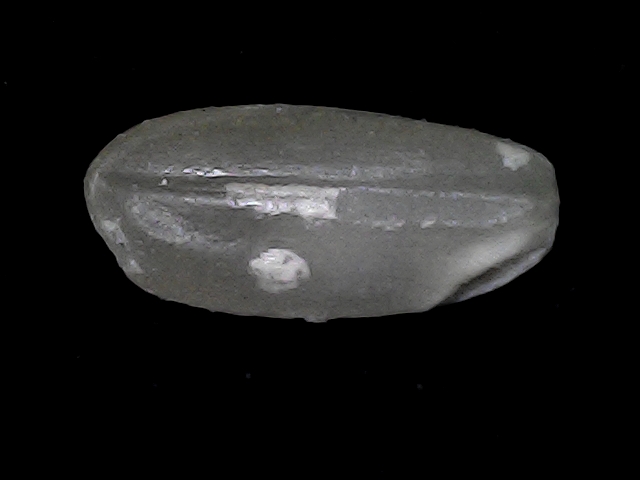
Rice variety: BD52